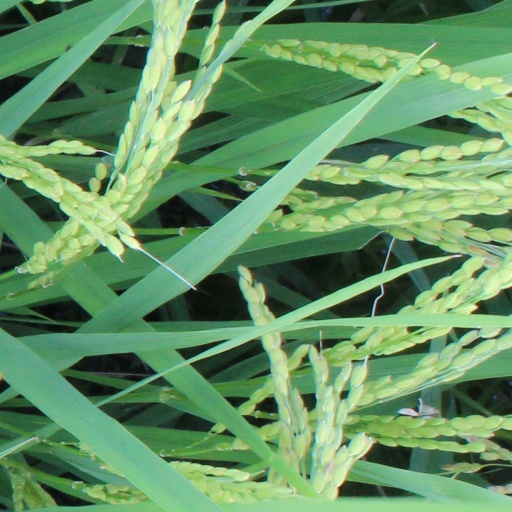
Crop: rice